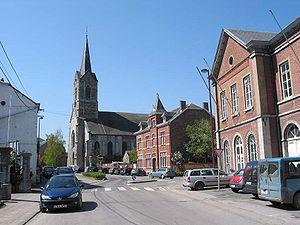
Beauraing est une ville francophone de Belgique située en Région wallonne dans la province de Namur.